Air pollution measurement

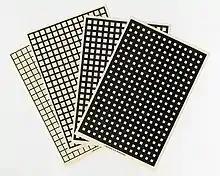
Ringelmann charts were developed for measuring smoke from chimneys and smokestacks at the end of the 19th century.

At the opposite end of the spectrum from low-cost sensors are the large, very expensive, static street-side monitoring stations that constantly sample the various different pollutants commonly found in urban air for local authorities and that make up metropolitan monitoring systems such as the London Air Quality Network and a wider British network called the Automatic Urban and Rural Network (AURN). In the United States, the EPA maintains a repository of air quality data through the Air Quality System (AQS), where it stores data from over 10,000 monitors. The European Environment Agency collects its air quality data from 3,500 monitoring stations across the continent.